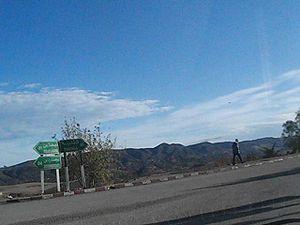
بلدية الثنية (ثنية بني عائشة)